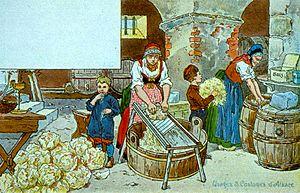
Paul Kauffmann Fabrication de la choucroute 1902
La choucroute d’Alsace est une préparation alimentaire traditionnelle de choucroute de la cuisine alsacienne et de la cuisine française, obtenue par fermentation naturelle de variétés sélectionnées de chou cabus.
L'histoire du sel commence au moment où l'homme tente de s'impliquer dans la production effective de son alimentation et sa conservation en toutes saisons.